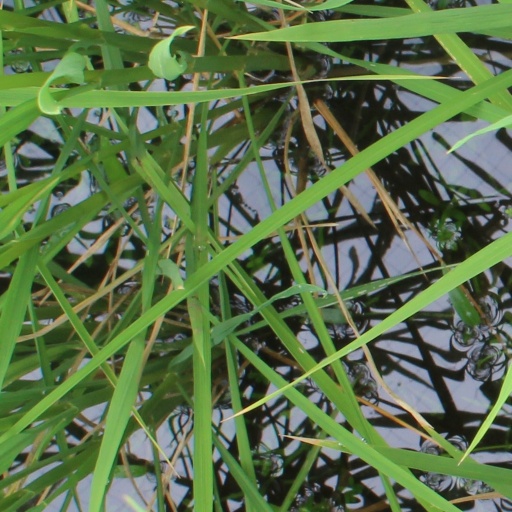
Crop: rice